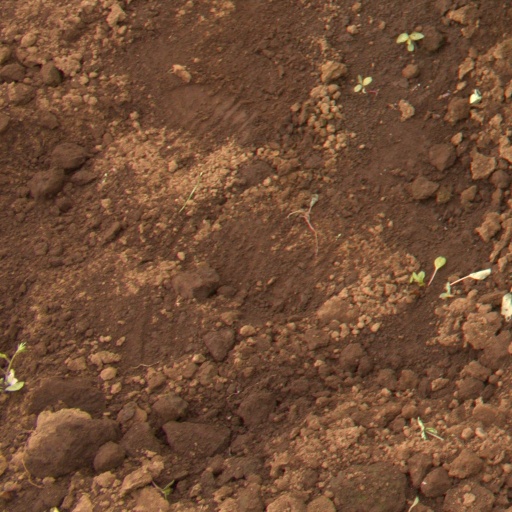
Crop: soybean